Giovanni Battista Calvi

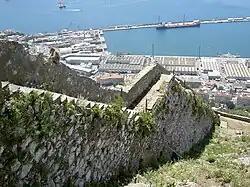
Remains of the Charles V Wall in Gibraltar.

Calvi was the first engineer to provide comprehensive reports on the status of the defensive projects of Spain and the Spanish North-African possessions. Besides his works in the Franco-Spanish frontier, he worked in the Balearic Islands, where he designed St. Philip's Castle in Port Mahon (since 1554, finished in 1558; it was one of the first forts to incorporate bastions in Spain), and the walls of Ibiza (since 1555); Barcelona (where he built the bastions of the Royal Shipyard); Roses, Cádiz (where he refurbished the walls)" or Gibraltar (where he was responsible for building Charles V Wall, protecting the town from southern attacks). During his inspection trips, he visited Mers El Kébir, Oran, Melilla, Valencia, Burgos, Medina del Campo, Valladolid or Granada.